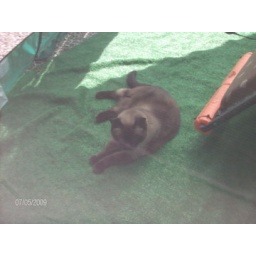
Sitting in the screen house